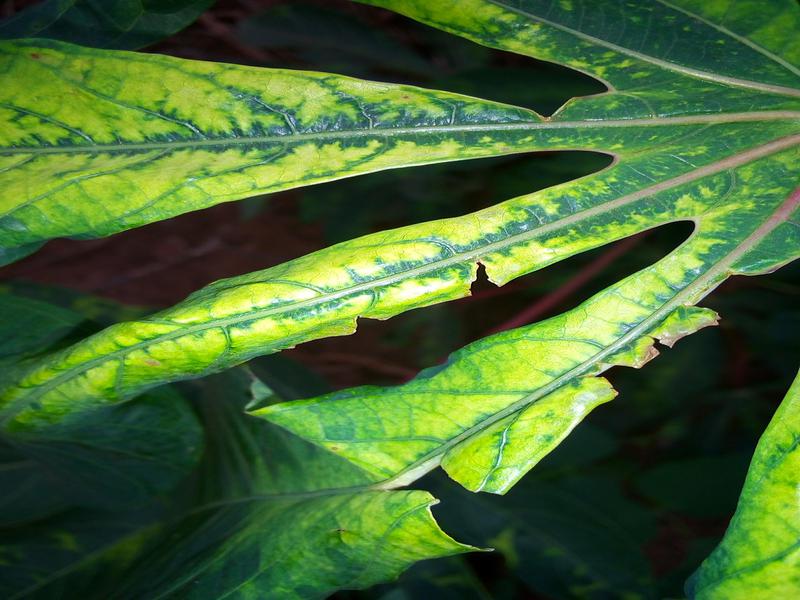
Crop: cassava
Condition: mosaic_disease